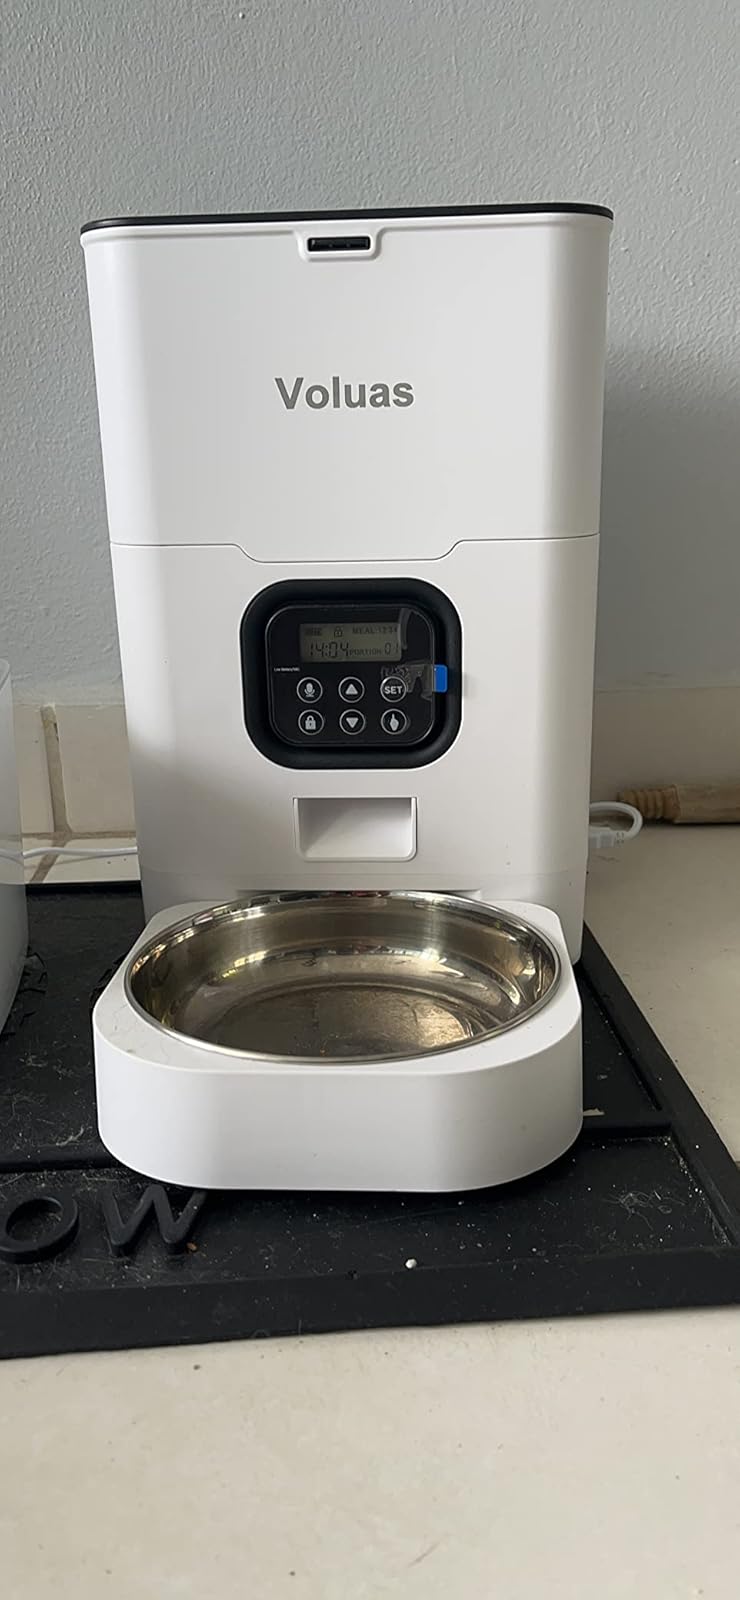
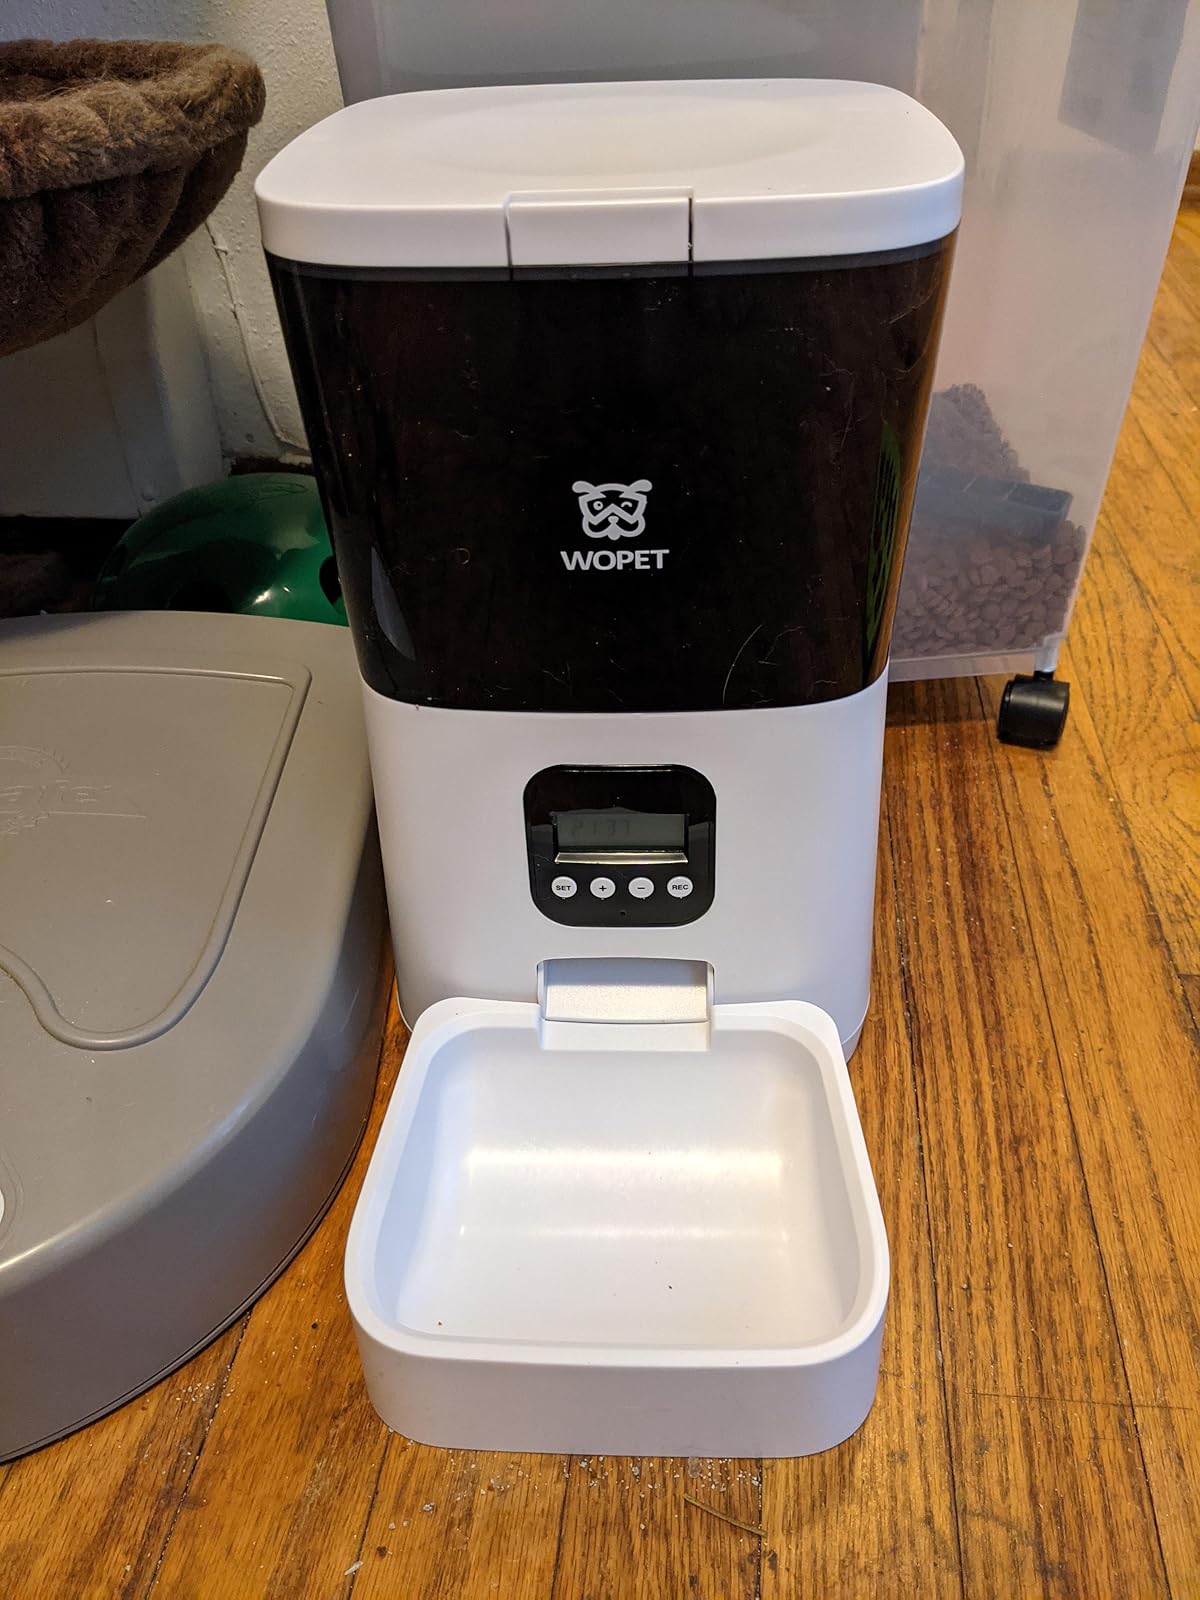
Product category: items_feeder
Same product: no